Kitsuki Station

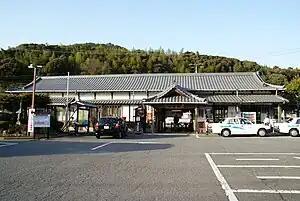
Kitsuki Station in February 2009

is a passenger railway station located in the city of Kitsuki, Ōita Prefecture, Japan. It is operated by JR Kyushu.